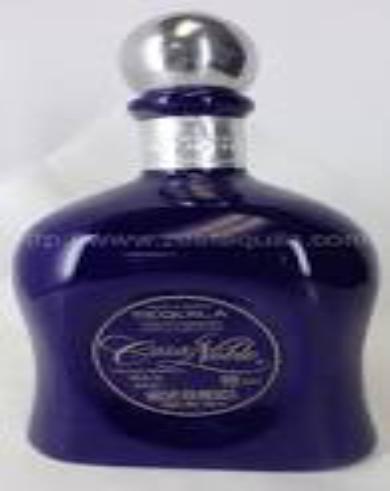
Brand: Casa Noble
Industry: Food